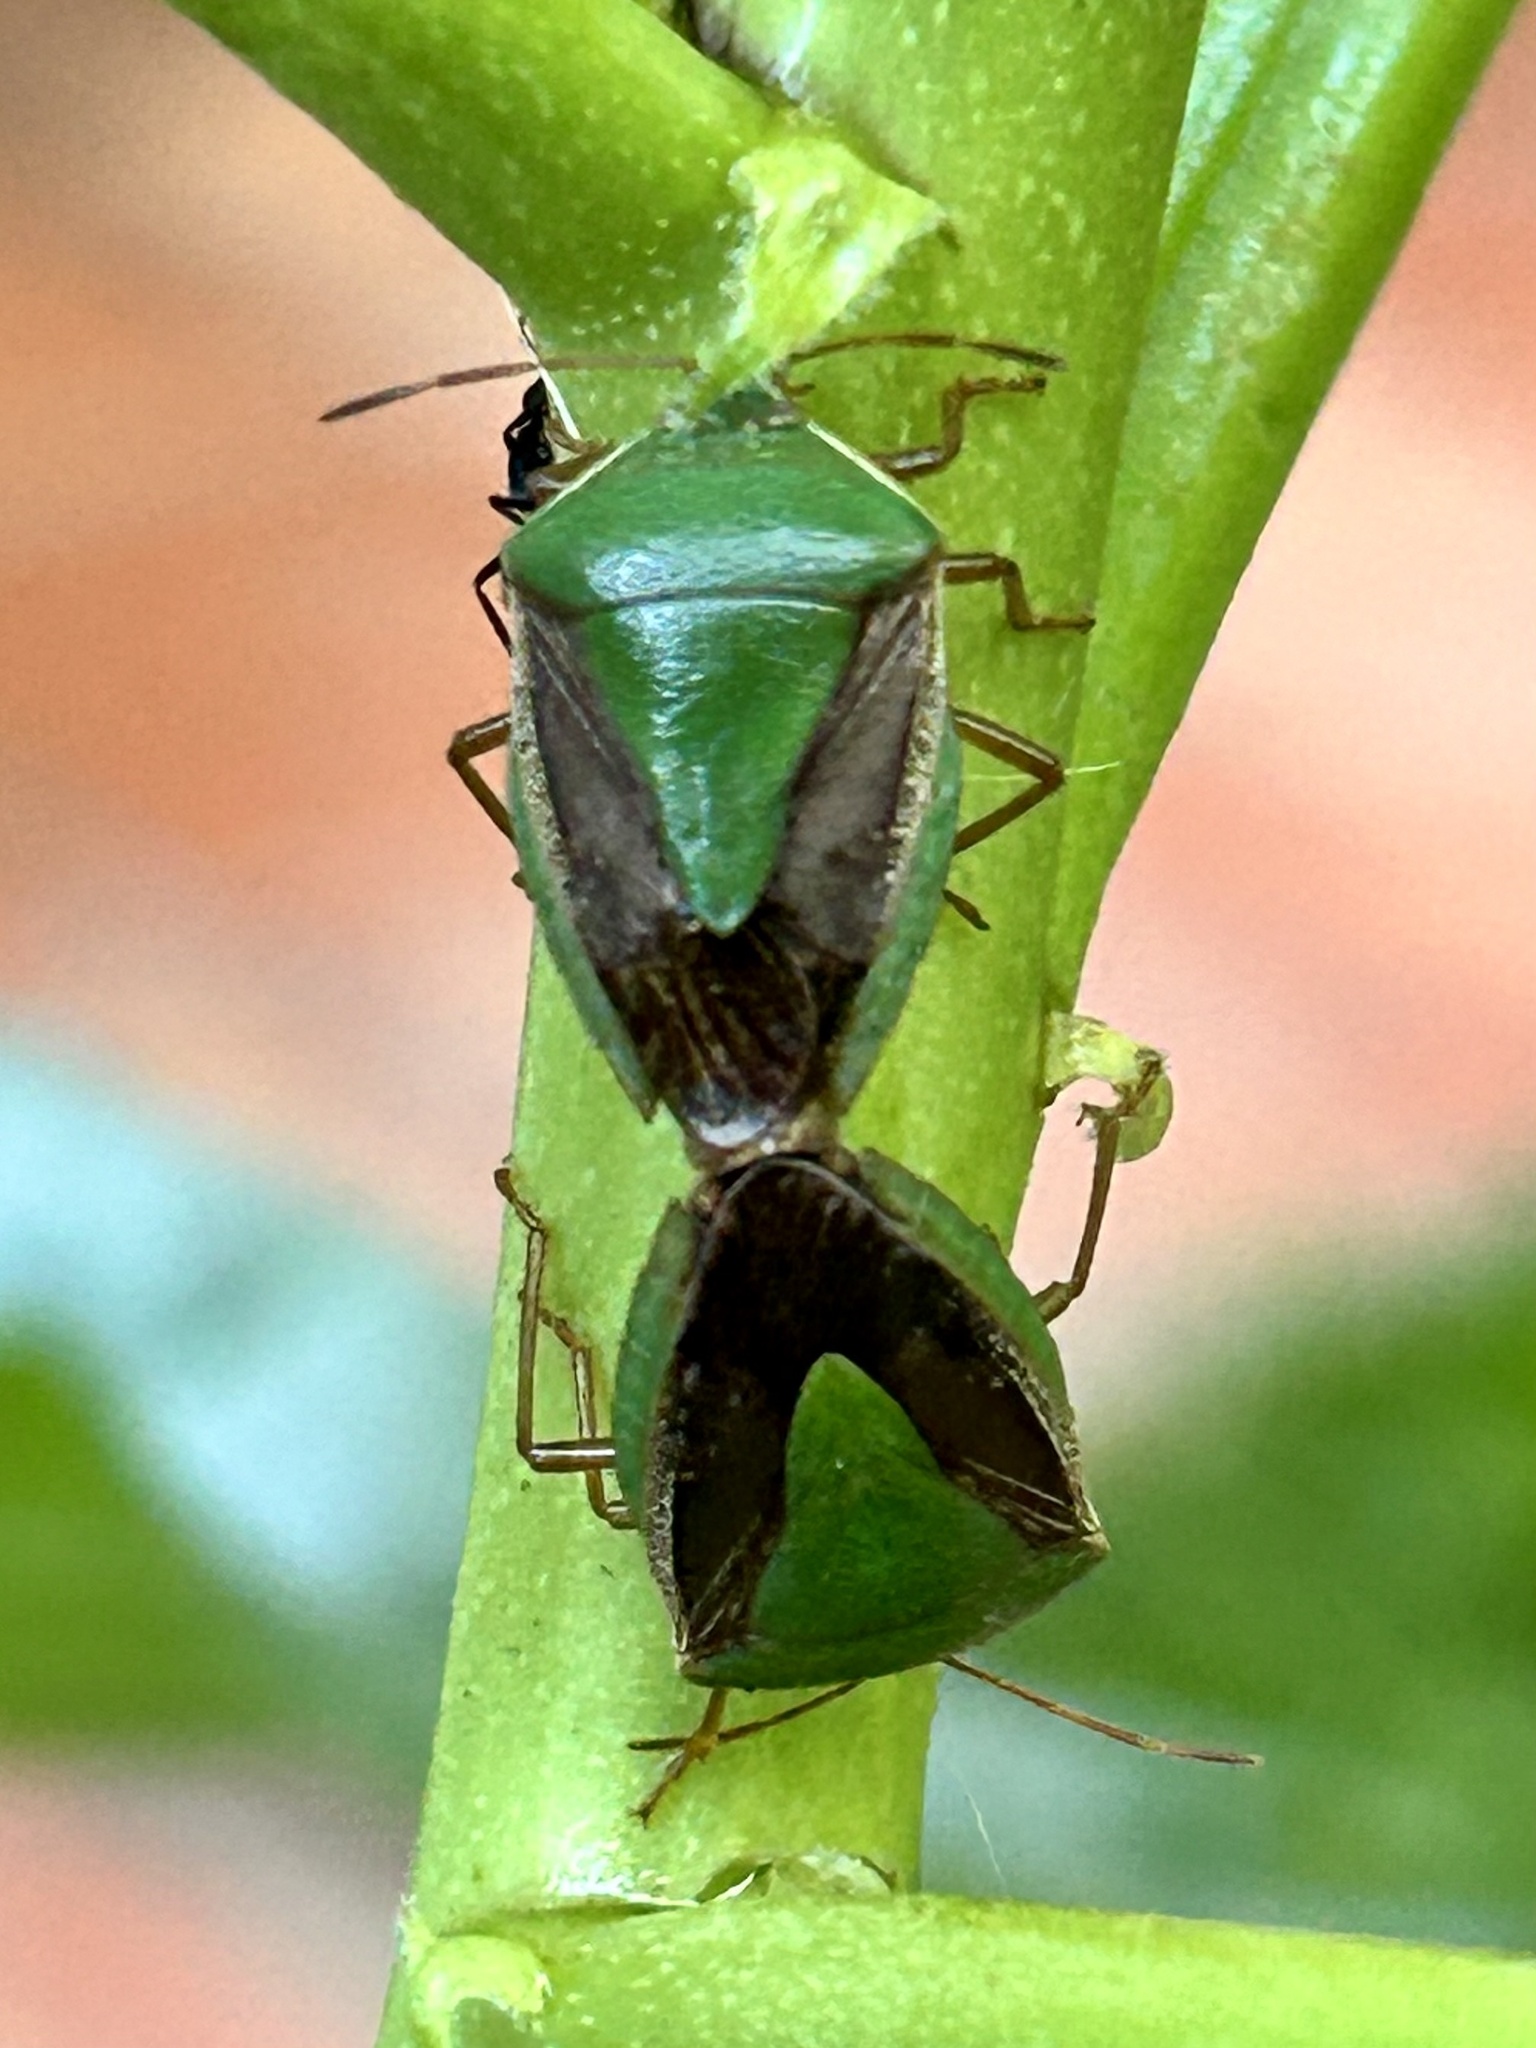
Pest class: stink_bug